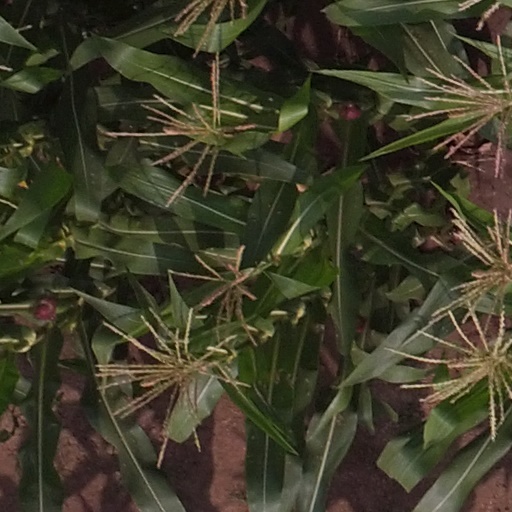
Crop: maize; corn